Navaratri

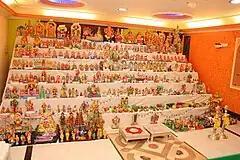
Golu dolls arrangement in Coimbatore, Tamil Nadu.

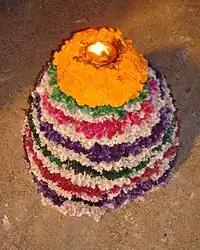
A lamp above a "Bathukamma" flower arrangement, a Telugu Navaratri tradition.

Another notable Tamil tradition is a celebration of the festival with "Golu" dolls (also spelled as "Gollu"). These include gods, goddesses, animals, birds and rural life all in a miniature design. People set up their own creative themes in their homes, called "Kolu", friends and families invite each other to visit their homes to view Kolu displays, then exchange gifts and sweets. This tradition is also found in other parts of South India such as Andhra Pradesh where it called "Bommala Koluvu", and Karnataka where it is called "Gombe Habba" or "Gombe totti". Evidence of "Gombe totti" tradition as a Hindu celebration of the artisan arts goes back to at least the 14th-century Vijayanagara Empire. In the evening of "Vijayadashami", any one doll from the "Kolu" is symbolically put to sleep and the Kalasa is moved a bit towards the North to mark the end of that year's Navaratri Kolu. The family offers a prayer of thanks, and wraps up the display.